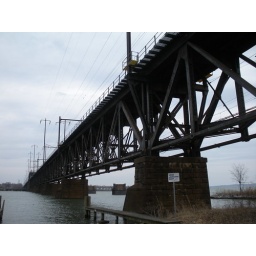
The railroad bridge in Havre de Grace on the Susquehanna River